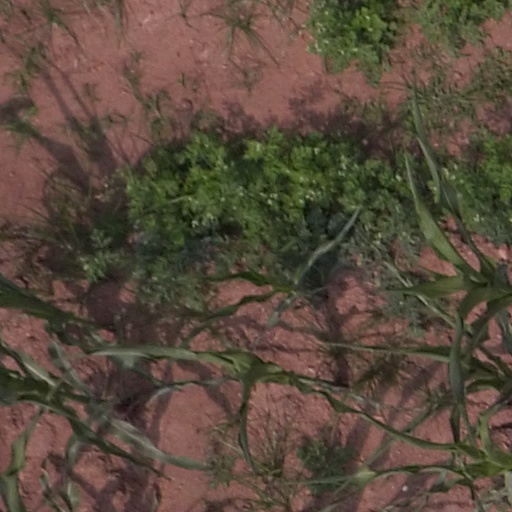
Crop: maize; corn